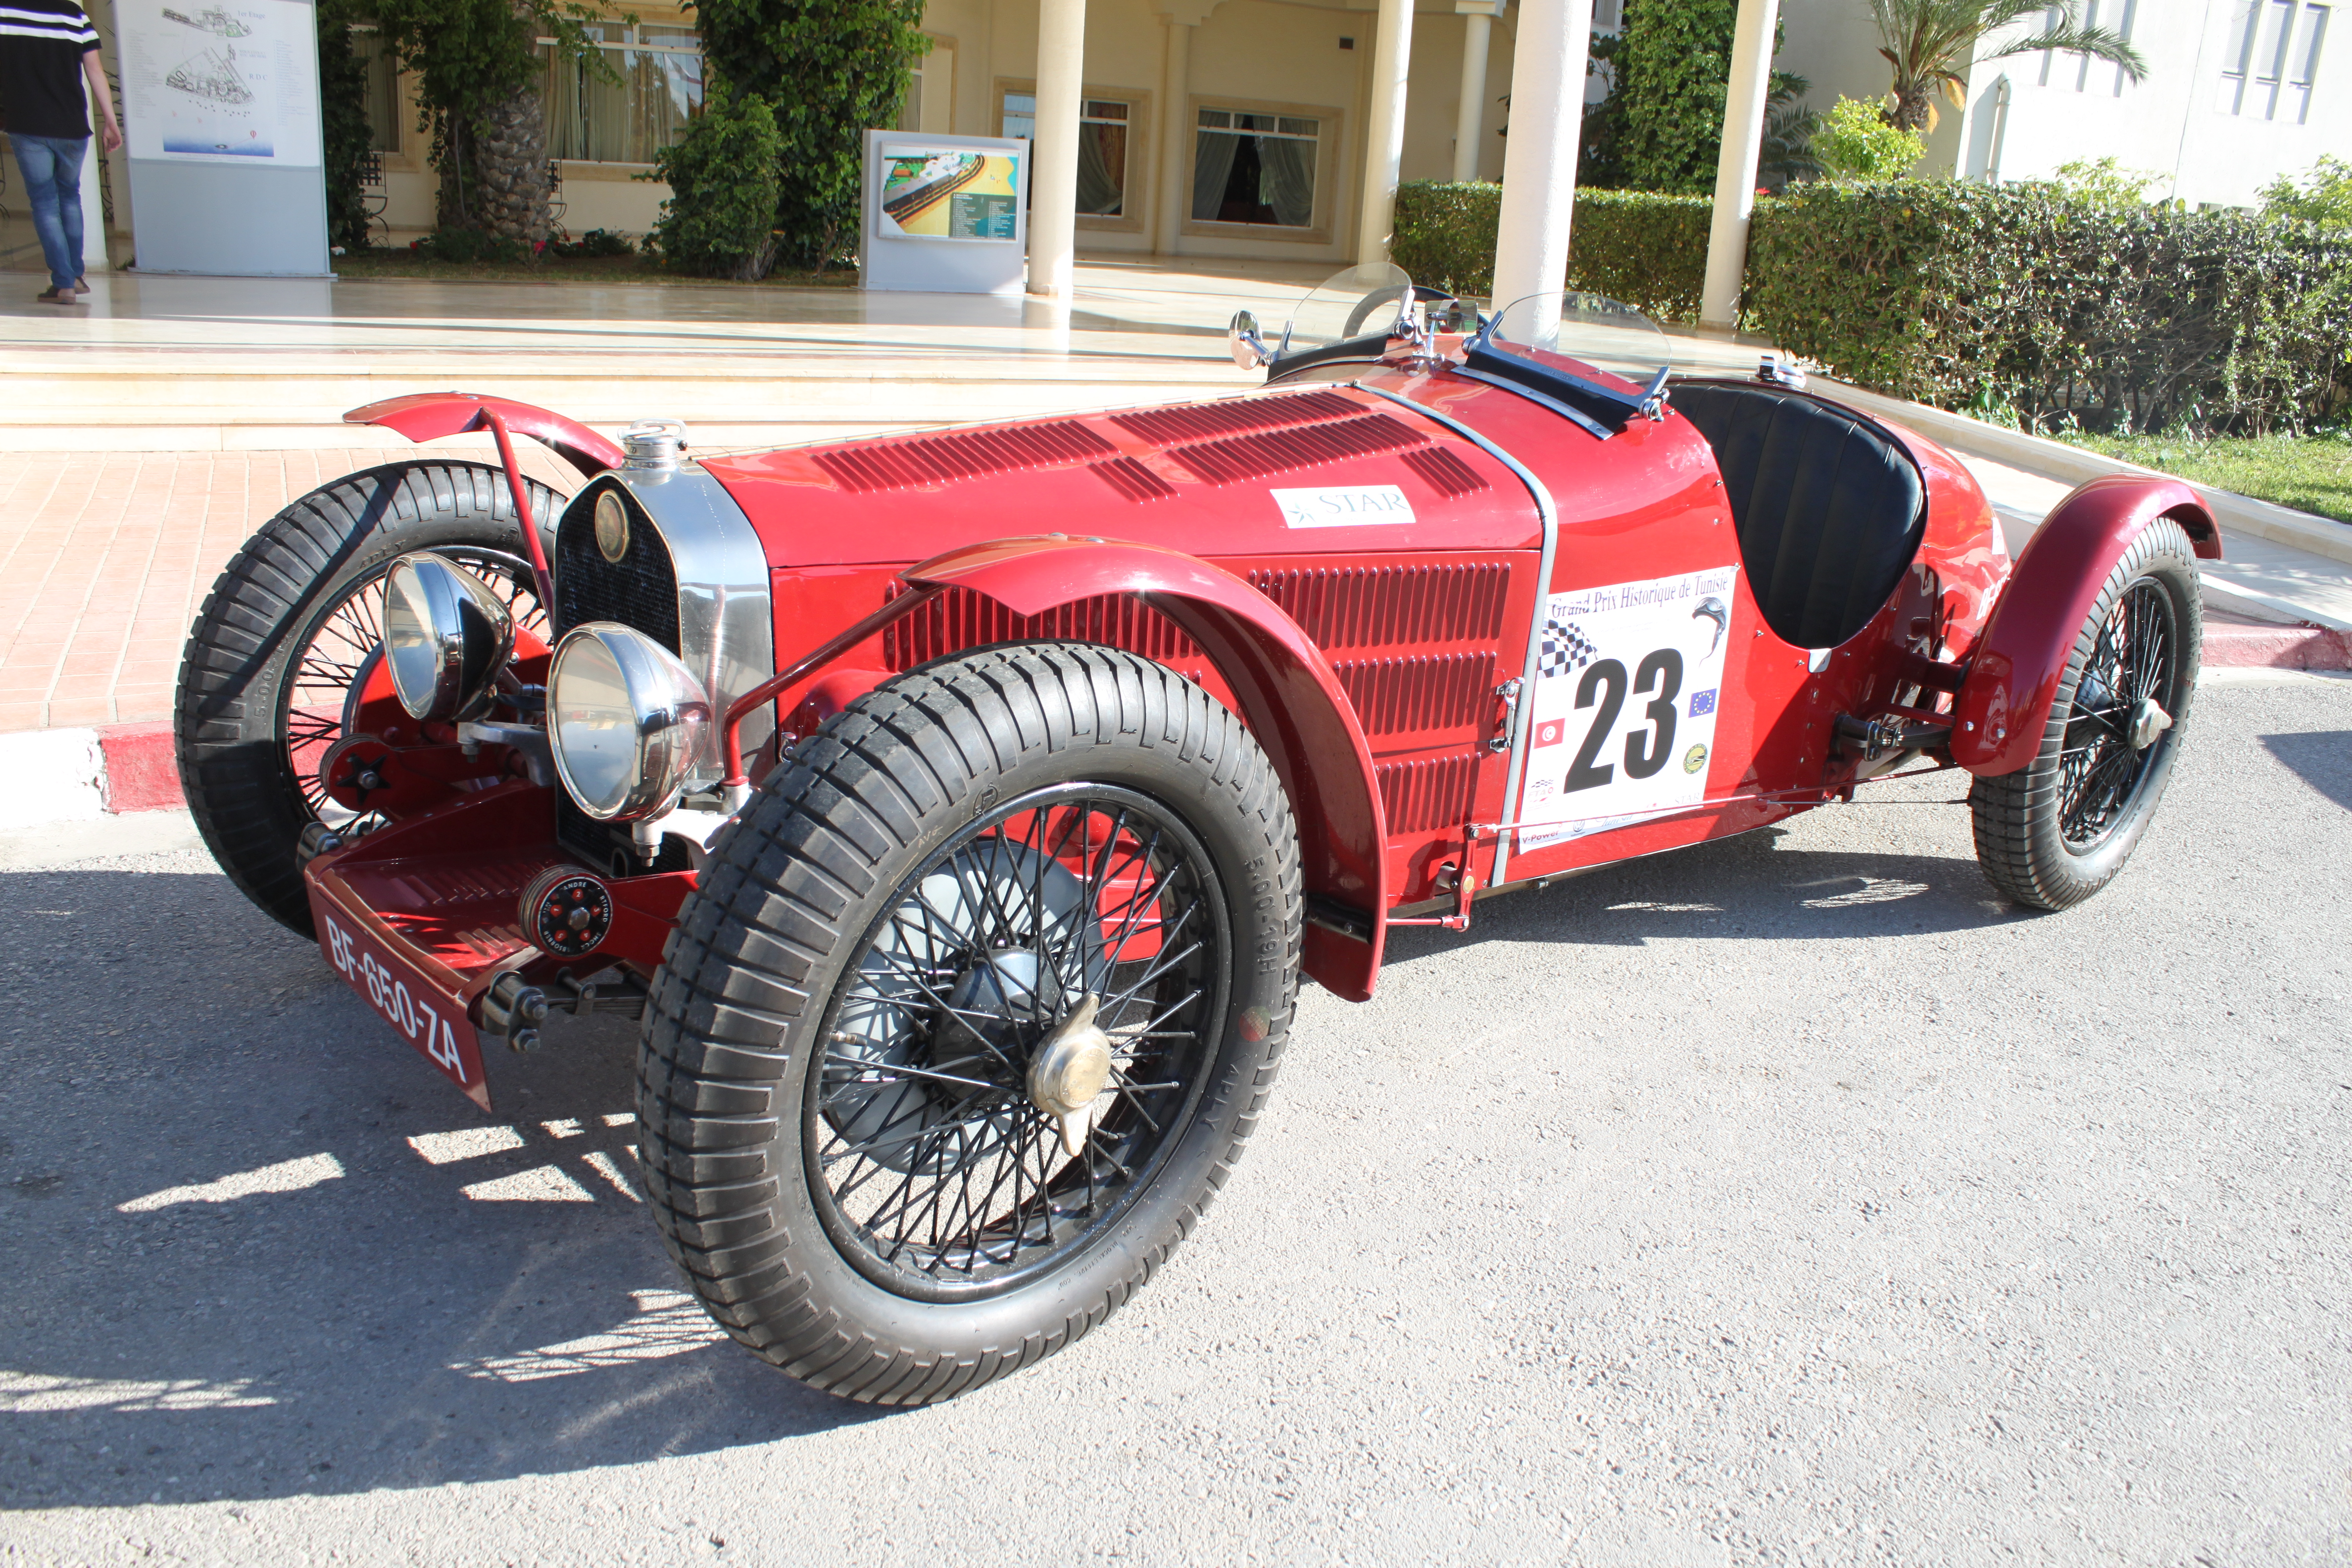
Chevrolet Dale Earnhardt Auto Show, Air Wing, American Muscle Car, auto, car, Auto Photography, Automotive Portrait, Bad Ass Car, car photo, car photography, Car Portrait, auto show, car wing, Catawba County, Catawba County NC, Catawba County North Carolina, Dale Earnhardt Chevrolet, depth of field, dodge, Dodge Viper ACR, exotic car, fast car, FCA, Fourth Generation Viper, green car, hot rod, muscle car, NC Car Show, North Carolina Car Show, performance car, Phase ZB II, race car, sports car, Street Legal, super car, The Dale Earnhardt Chevrolet Auto Show, vehicle, Viper ACR, World Cars, motor vehicle, automotive design, worm viper, Automobile exterior, city car, viper venom twin turbo, wheel, compact car, luxury vehicle, land vehicle, vintage car, Formula libre, classic car, antique car, classic, Aston martin ulster, coupe, touring car, Maserati 26m